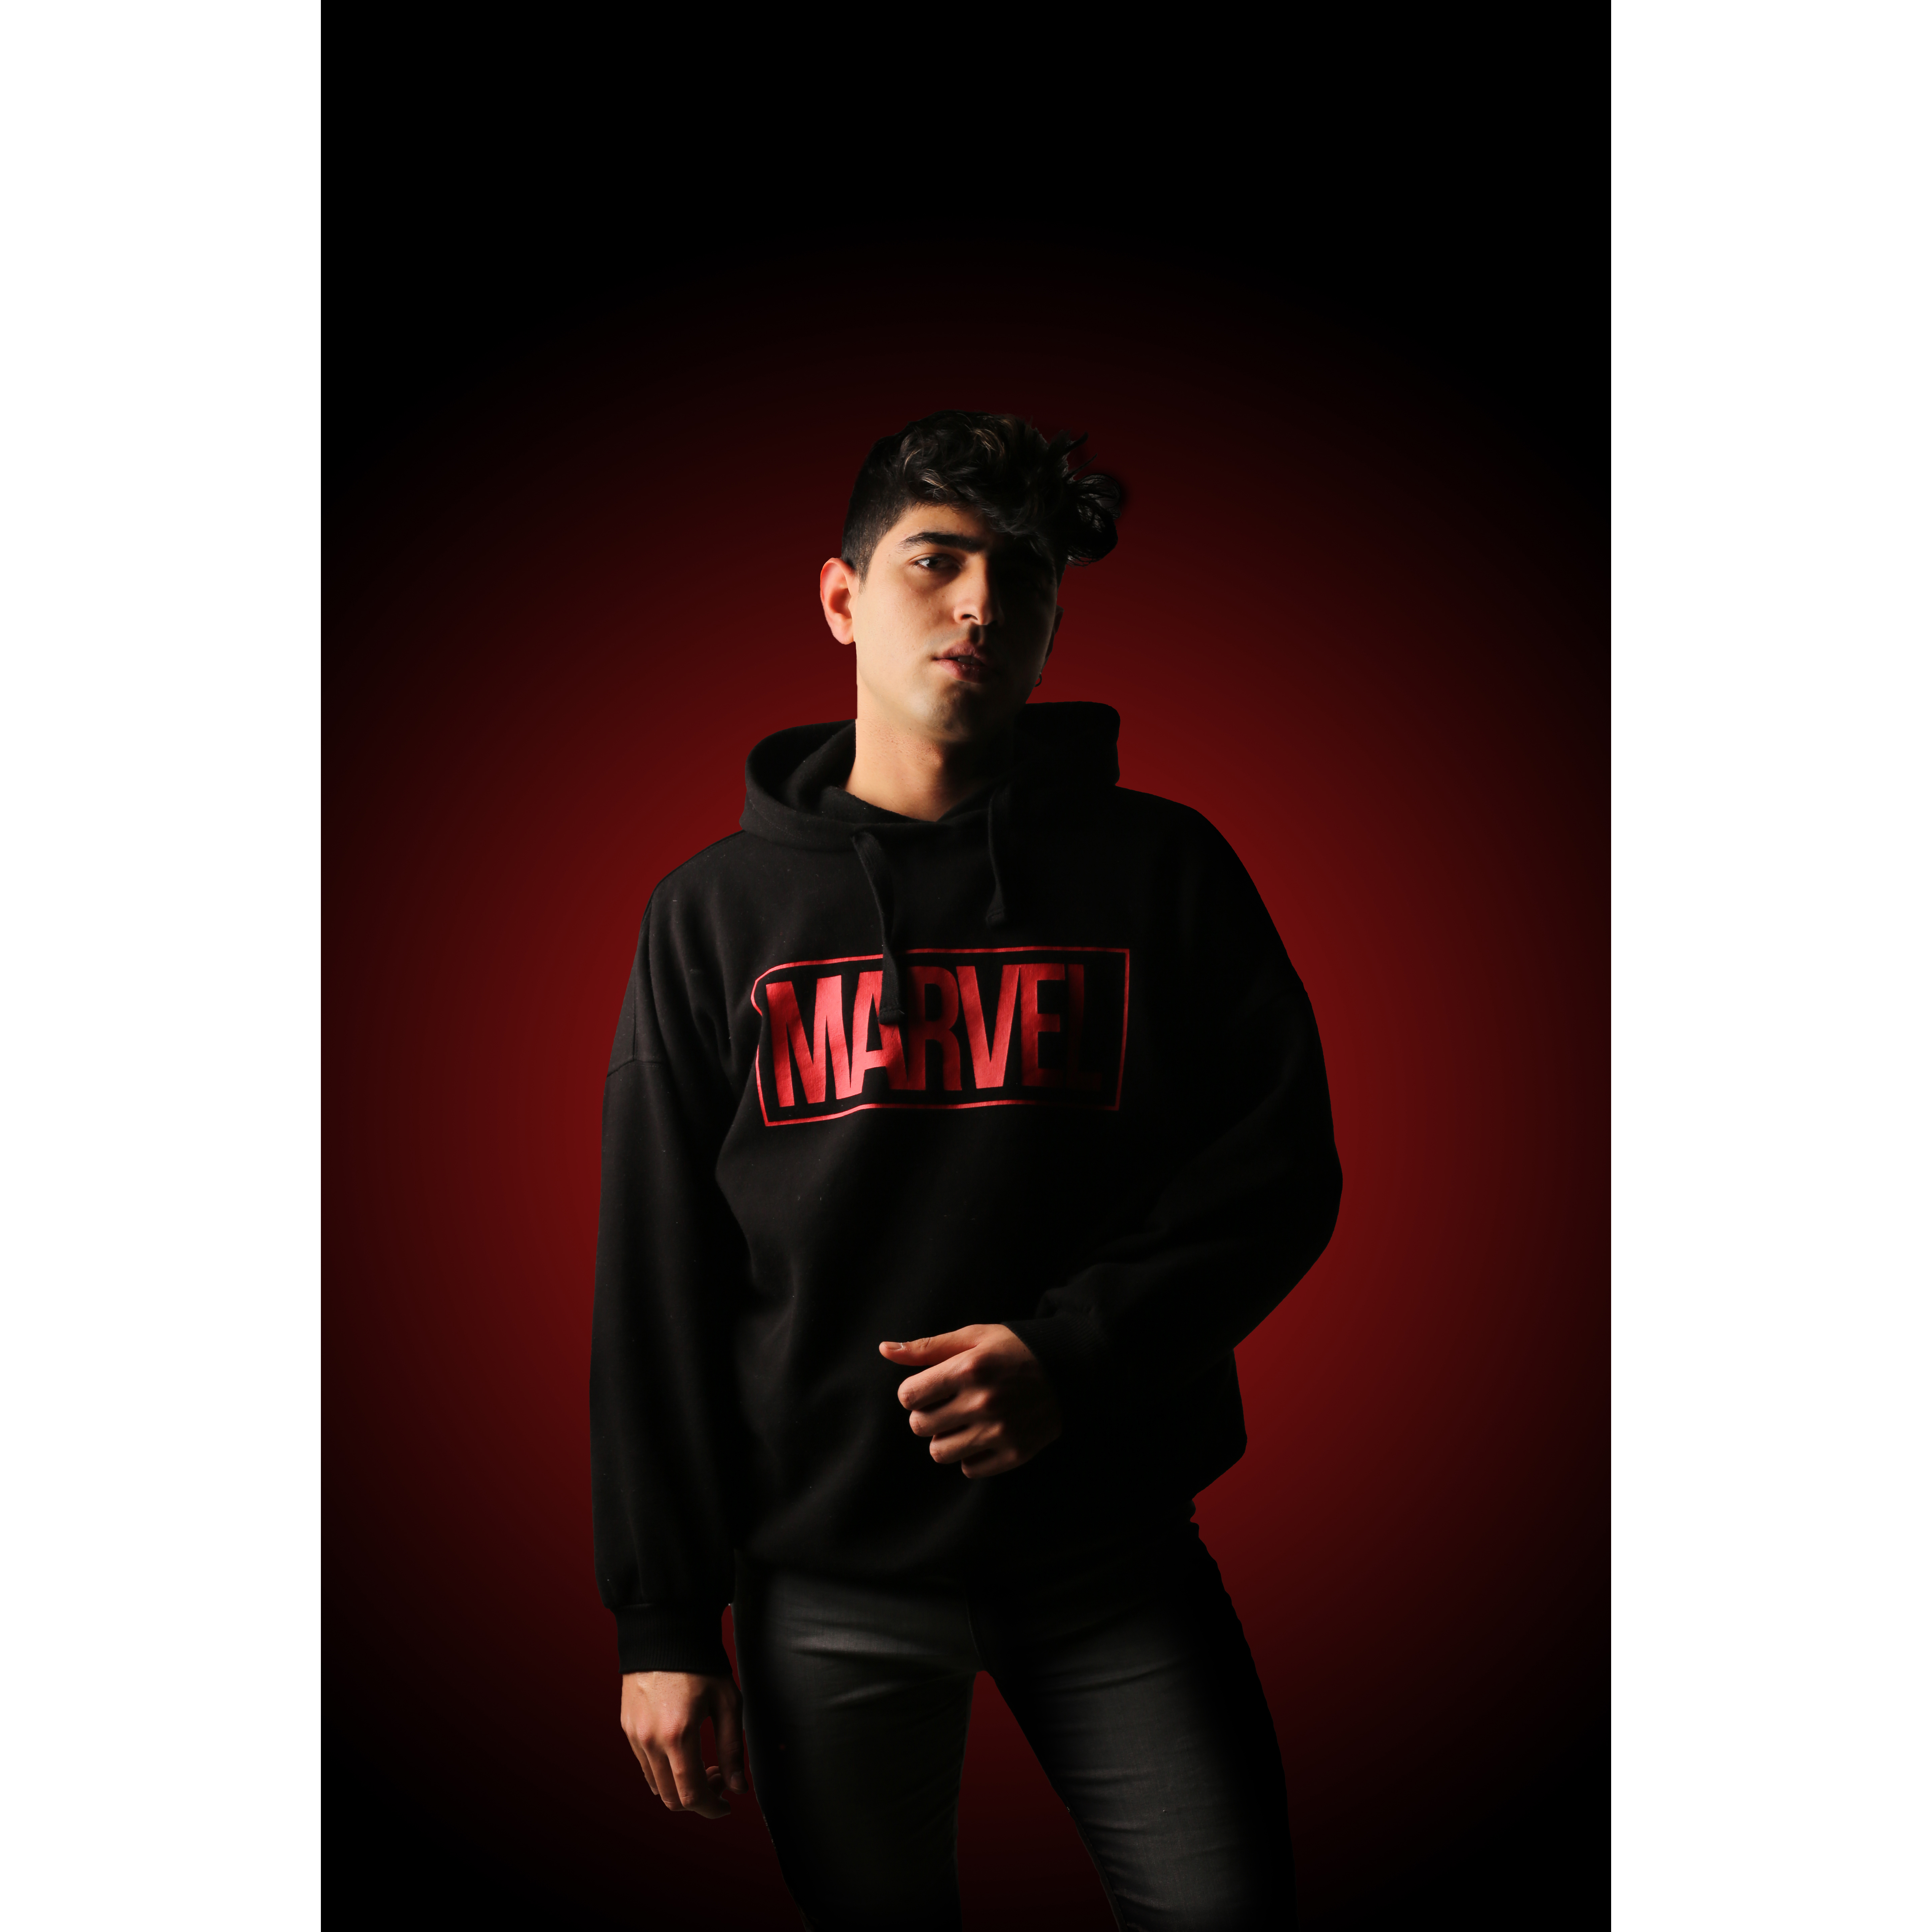
man, clothing, black, t shirt, red, outerwear, hoodie, sleeve, hood, standing, shoulder, maroon, jacket, neck, joint, fashion, sportswear, cool, photography, textile, top, muscle, jersey, long sleeved t shirt, zipper, trousers, photo shoot, jeans